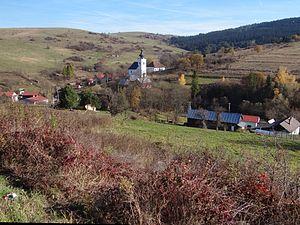
Kremná est un village de Slovaquie situé dans la région de Prešov.